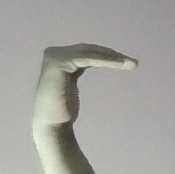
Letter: haa